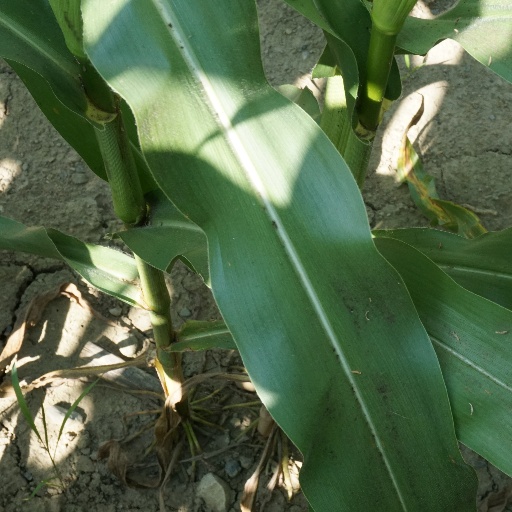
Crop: maize; corn